Sieglinde Ammann

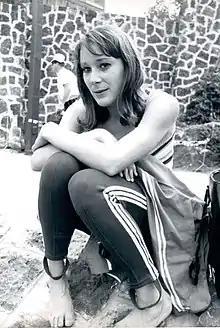
Ammann at the 1968 Olympics

Sieglinde Ammann ( Pfannerstill, born 4 February 1946) is a retired Swiss pentathlete and long jumper. She competed at the 1968 and 1972 Summer Olympics with the best result of 17th place in the long jump in 1972. Previously Ammann finished 11th in this event at the 1969 European Championships. Her husband Ernst Ammann competed in the hammer throw at the 1968 Olympics.